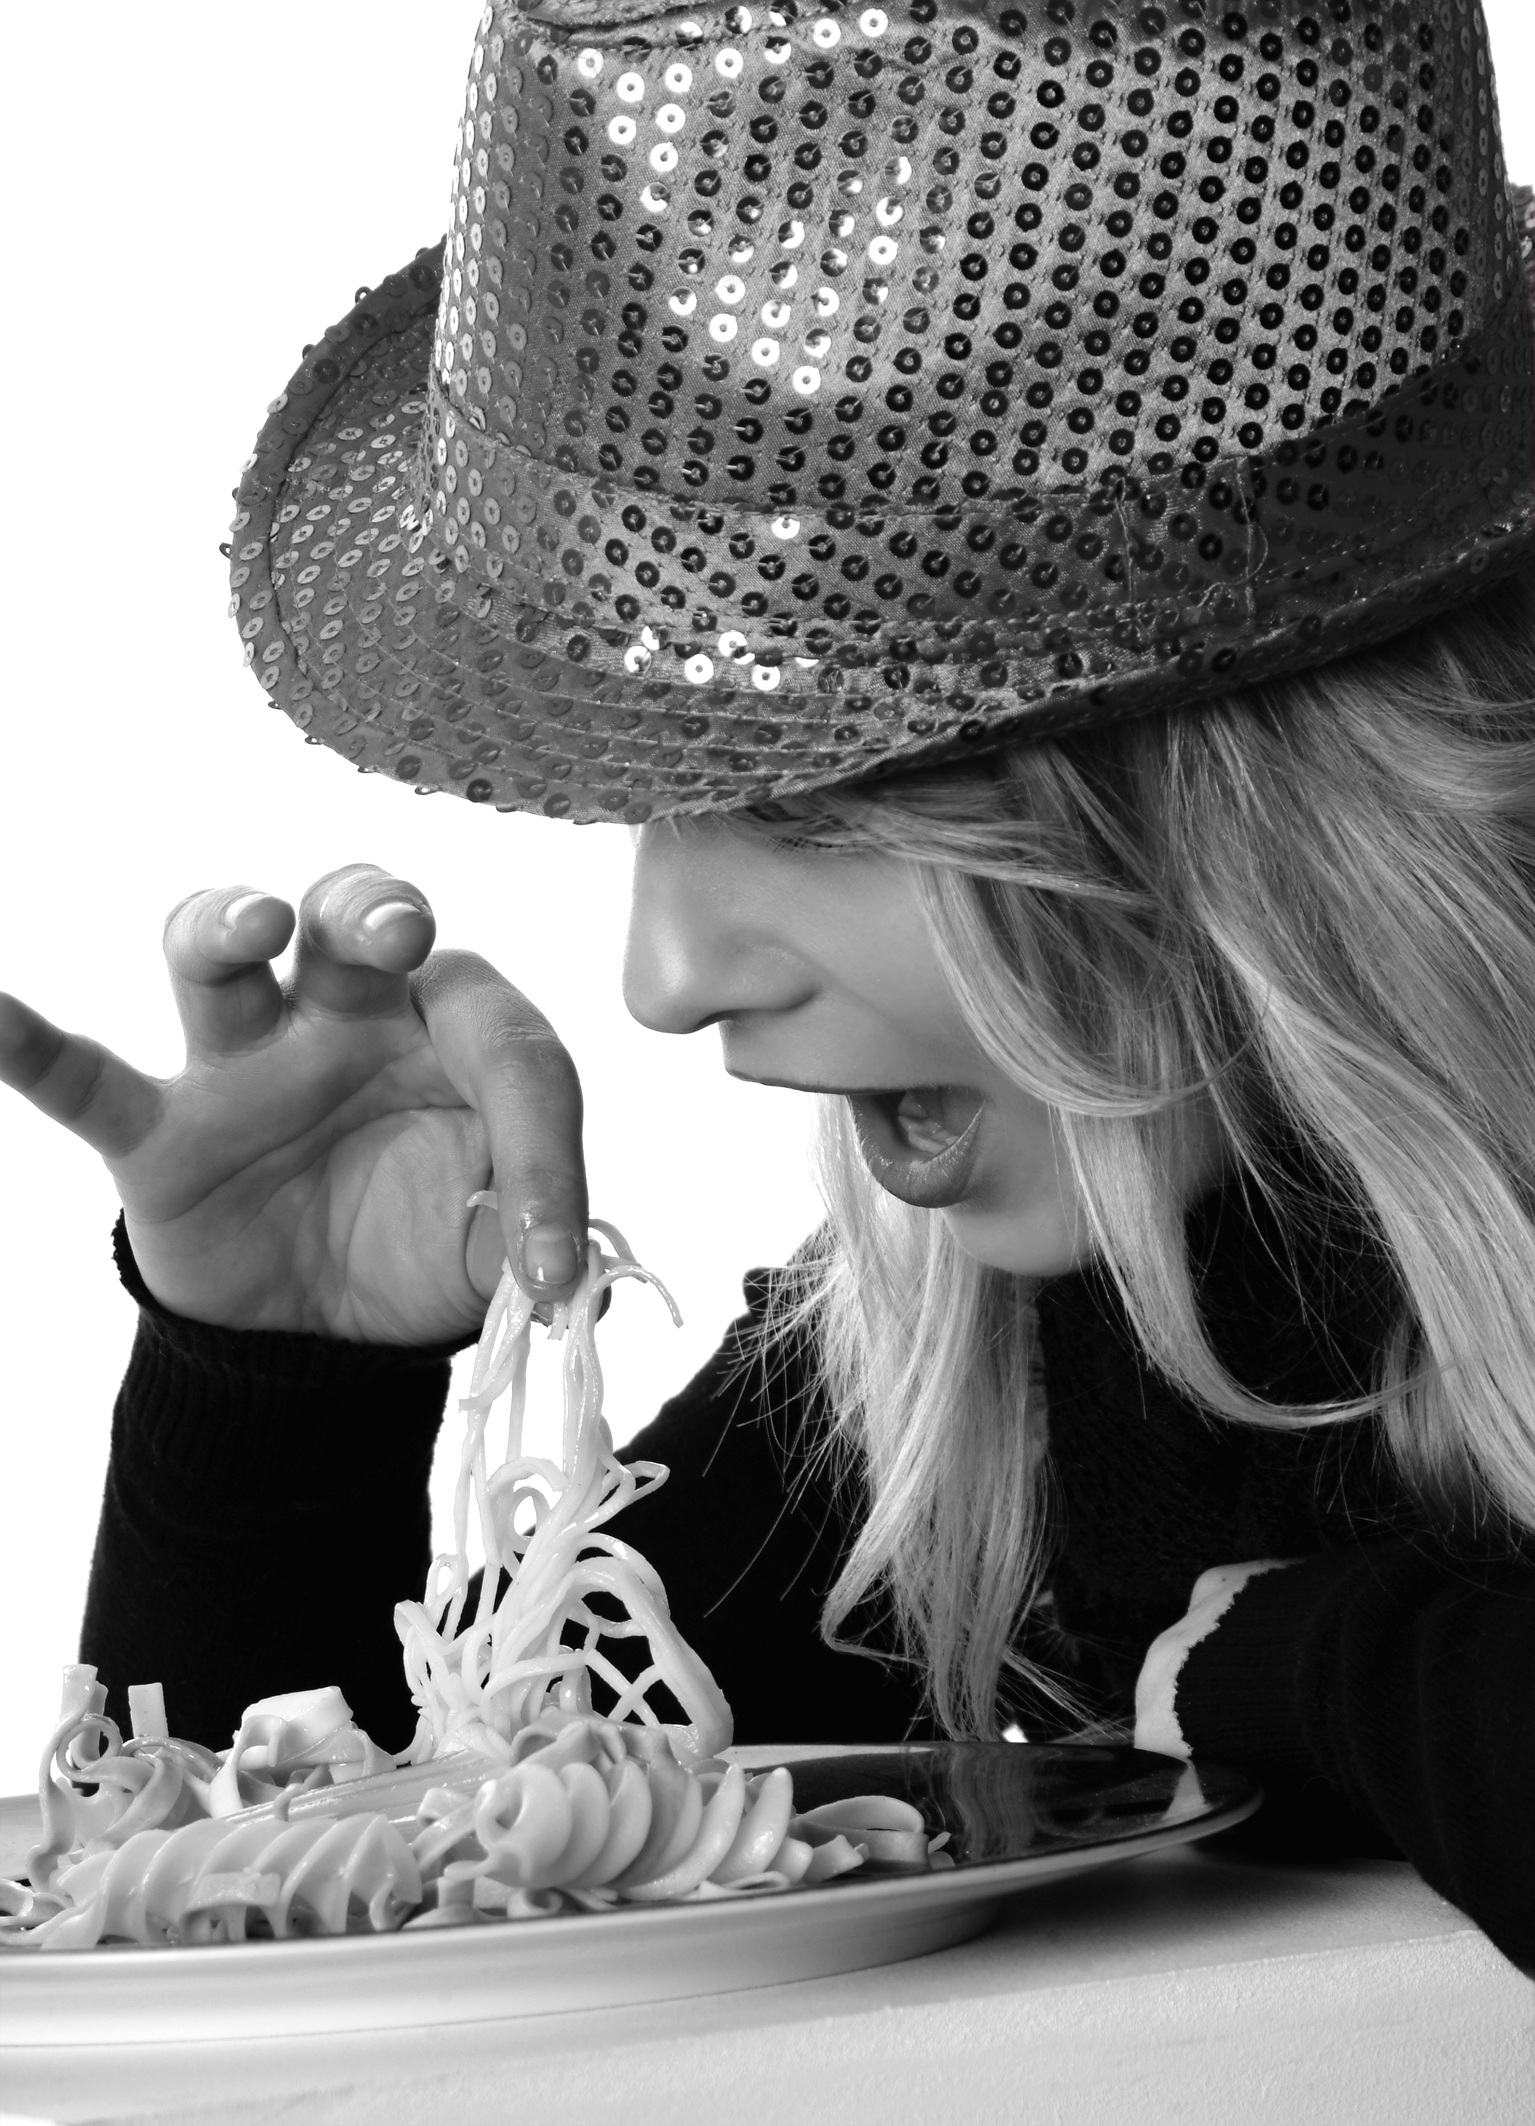
black and white, girl, woman, white, model, meal, hat, clothing, black, monochrome, eat, blonde, lunch, headgear, black white, noodles, luxury, cap, hot, pretty, gastronomy, fedora, erotic, hunger, bite, relish, finger food, monochrome photography, fashion accessory, pretty as a picture